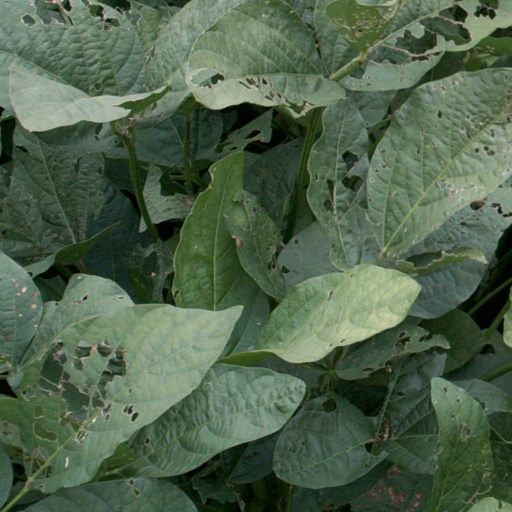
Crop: soybean